Åland

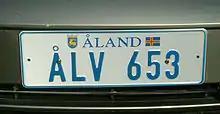
An Åland licence plate

Åland's political system is based on the Act on the Autonomy of Åland and related international agreements. These guarantee Åland wide-ranging self-rule, while Finland retains ultimate sovereignty. The Government of Åland is responsible to the Parliament of Åland under a parliamentary system. As Åland's autonomy predates Finland's current regional system, it also performs many functions handled by regional councils in mainland Finland.